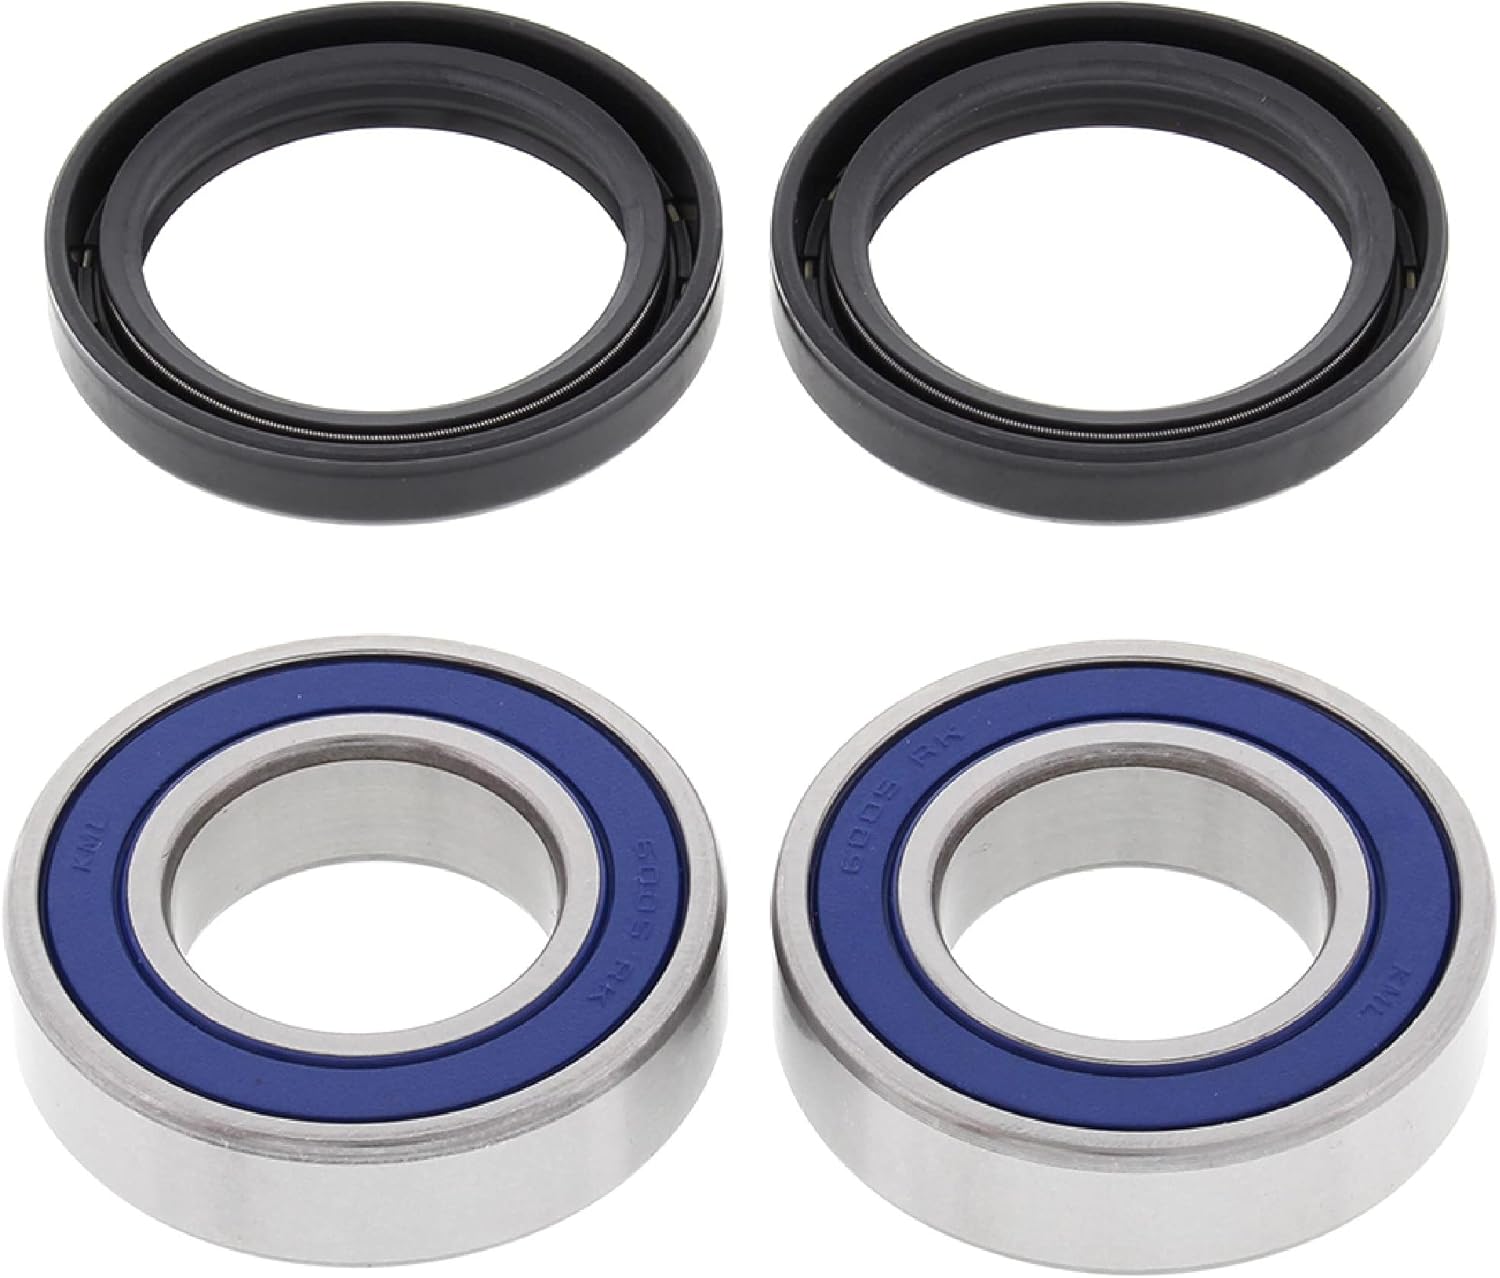
All Balls Racing 25-1404 Wheel Bearing Seal Kit Compatible with/Replacement for Kawasaki Yamaha
Category: Automotive
Verify the part fits before purchasingWheel Bearing Kit for YamahaApplications:Beta RR 2T 250 2013 - 2018, RR 2T 300 2013 - 2018, RR 4T 350 2011 - 2017, RR 4T 390 2015 - 2017, RR 4T 400 2011 - 2014, RR 4T 430 2015 - 2017, RR 4T 450 2011 - 2014, RR 4T 498 2012 - 2014, RR 4T 520 2011, RR-S 4T 350 2017 - 2018, RR-S 4T 390 2017 - 2018, RR-S 4T 430 2017 - 2018, RR-S 4T 500 2017 - 2018, RS 4T 390 2015 - 2016, RS 4T 400 2014, RS 4T 430 2015 - 2016, RS 4T 480 2015 - 2016, RS 4T 500 2015 - 2016, RS 4T 520 2014, XTRAINER 300 2015 - 2017Ducati 1098 2007 - 2008, 1098 R 2008, 1098 R Bayliss 2009, 1098 S 2007 - 2008, 1098 S Tricolore 2007 - 2008, 1198 2009 - 2010, 1198 R 2010, 1198 R Corse 2010, 1198 S 2009 - 2010, 1198 S Corse 2010, 1198 SP 2011, 848 2008 - 2010, 999 2003 - 2006, 999 R 2004 - 2006, 999 R Xerox 2006, 999 S 2003 - 2006, 999 S Team USA 2007, Diavel 2011 - 2017, Diavel AMG 2012, Diavel Carbon 2011 - 2017, Diavel Cromo 2012 - 2013, Diavel Strada 2013 - 2014, Evo 848 2011 - 2013, Evo Course 848 2012 - 2013, GT 1000 2007 - 2010, GT 1000 Touring 2009, Hypermotard 1100 2008 - 2009, Hypermotard 1100 Evo 2010 - 2011, Hypermotard 1100 Evo SP 2010 - 2012, Hypermotard 1100 S 2008 - 2009, Hypermotard 821 2013 - 2015, Hypermotard 821 SP 2013 - 2015, Hypermotard 939 2016 - 2017, Hypermotard 939 SP 2016 - 2017, Hyperstrada 821 2013 - 2015, Hyperstrada 939 2016, Monster 1100 2009 - 2010, Monster 1100 Diesel 2013, Monster 1100 Evo 2012 - 2013, Monster 1100 S 2009 - 2010, Monster 1200 2014 - 2017, Monster 1200 R 2016 - 2017, Monster 1200 S 2014 - 2017, Monster 796 2012 - 2014, Monster 797 2017 - 2018, Monster 821 2015 - 2017, Monster Dark 821 2015 - 2016, Monster S4R 2007, Monster S4RS Tricolore 2008, Monster Stripe 821 2016 - 2017, Multistrada 1000 2003 - 2006, Multistrada 1000 S 2005 - 2006, Multistrada 1100 2007 - 2009, Multistrada 1100 S 2007 - 2009, Multistrada 1200 2010 - 2017, Multistrada 1200 S 2010 - 2017
Features: Triple lip rubber seals keep the grease in and the water and dirt out | Chevron SRI 2 grease contains rust and oxidation inhibitors (-29°C-177°C) | Double lip type TC seals with stainless steel garter springs | All Balls high-speed bearings are manufactured to ABEC 3 precision levels | Contains: 2 Ball Bearings, 2 Seals